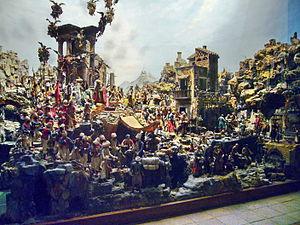
Le musée San Martino est un espace muséographique consacré à l'histoire de Naples du Quattrocento jusqu'au Risorgimento.